Margaret Mitchell House and Museum

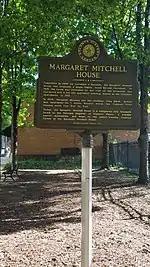
Atlanta History Center marker

The old Crescent Apartments continued to deteriorate, especially after a fire set in the southwest corner of the building did minor damage in the late 1980s. In 1989, Mayor Andrew Young helped secure Margaret Mitchell House's future by designating it a city landmark on the rolls of what is now the city's Office of Urban Design - Historic Preservation Division. When the decision was made to restore the property, the architectural history of the structure was taken into account, and the front of the house was restored as it was in 1899. The back of the building was restored as it was when Margaret Mitchell called it home.